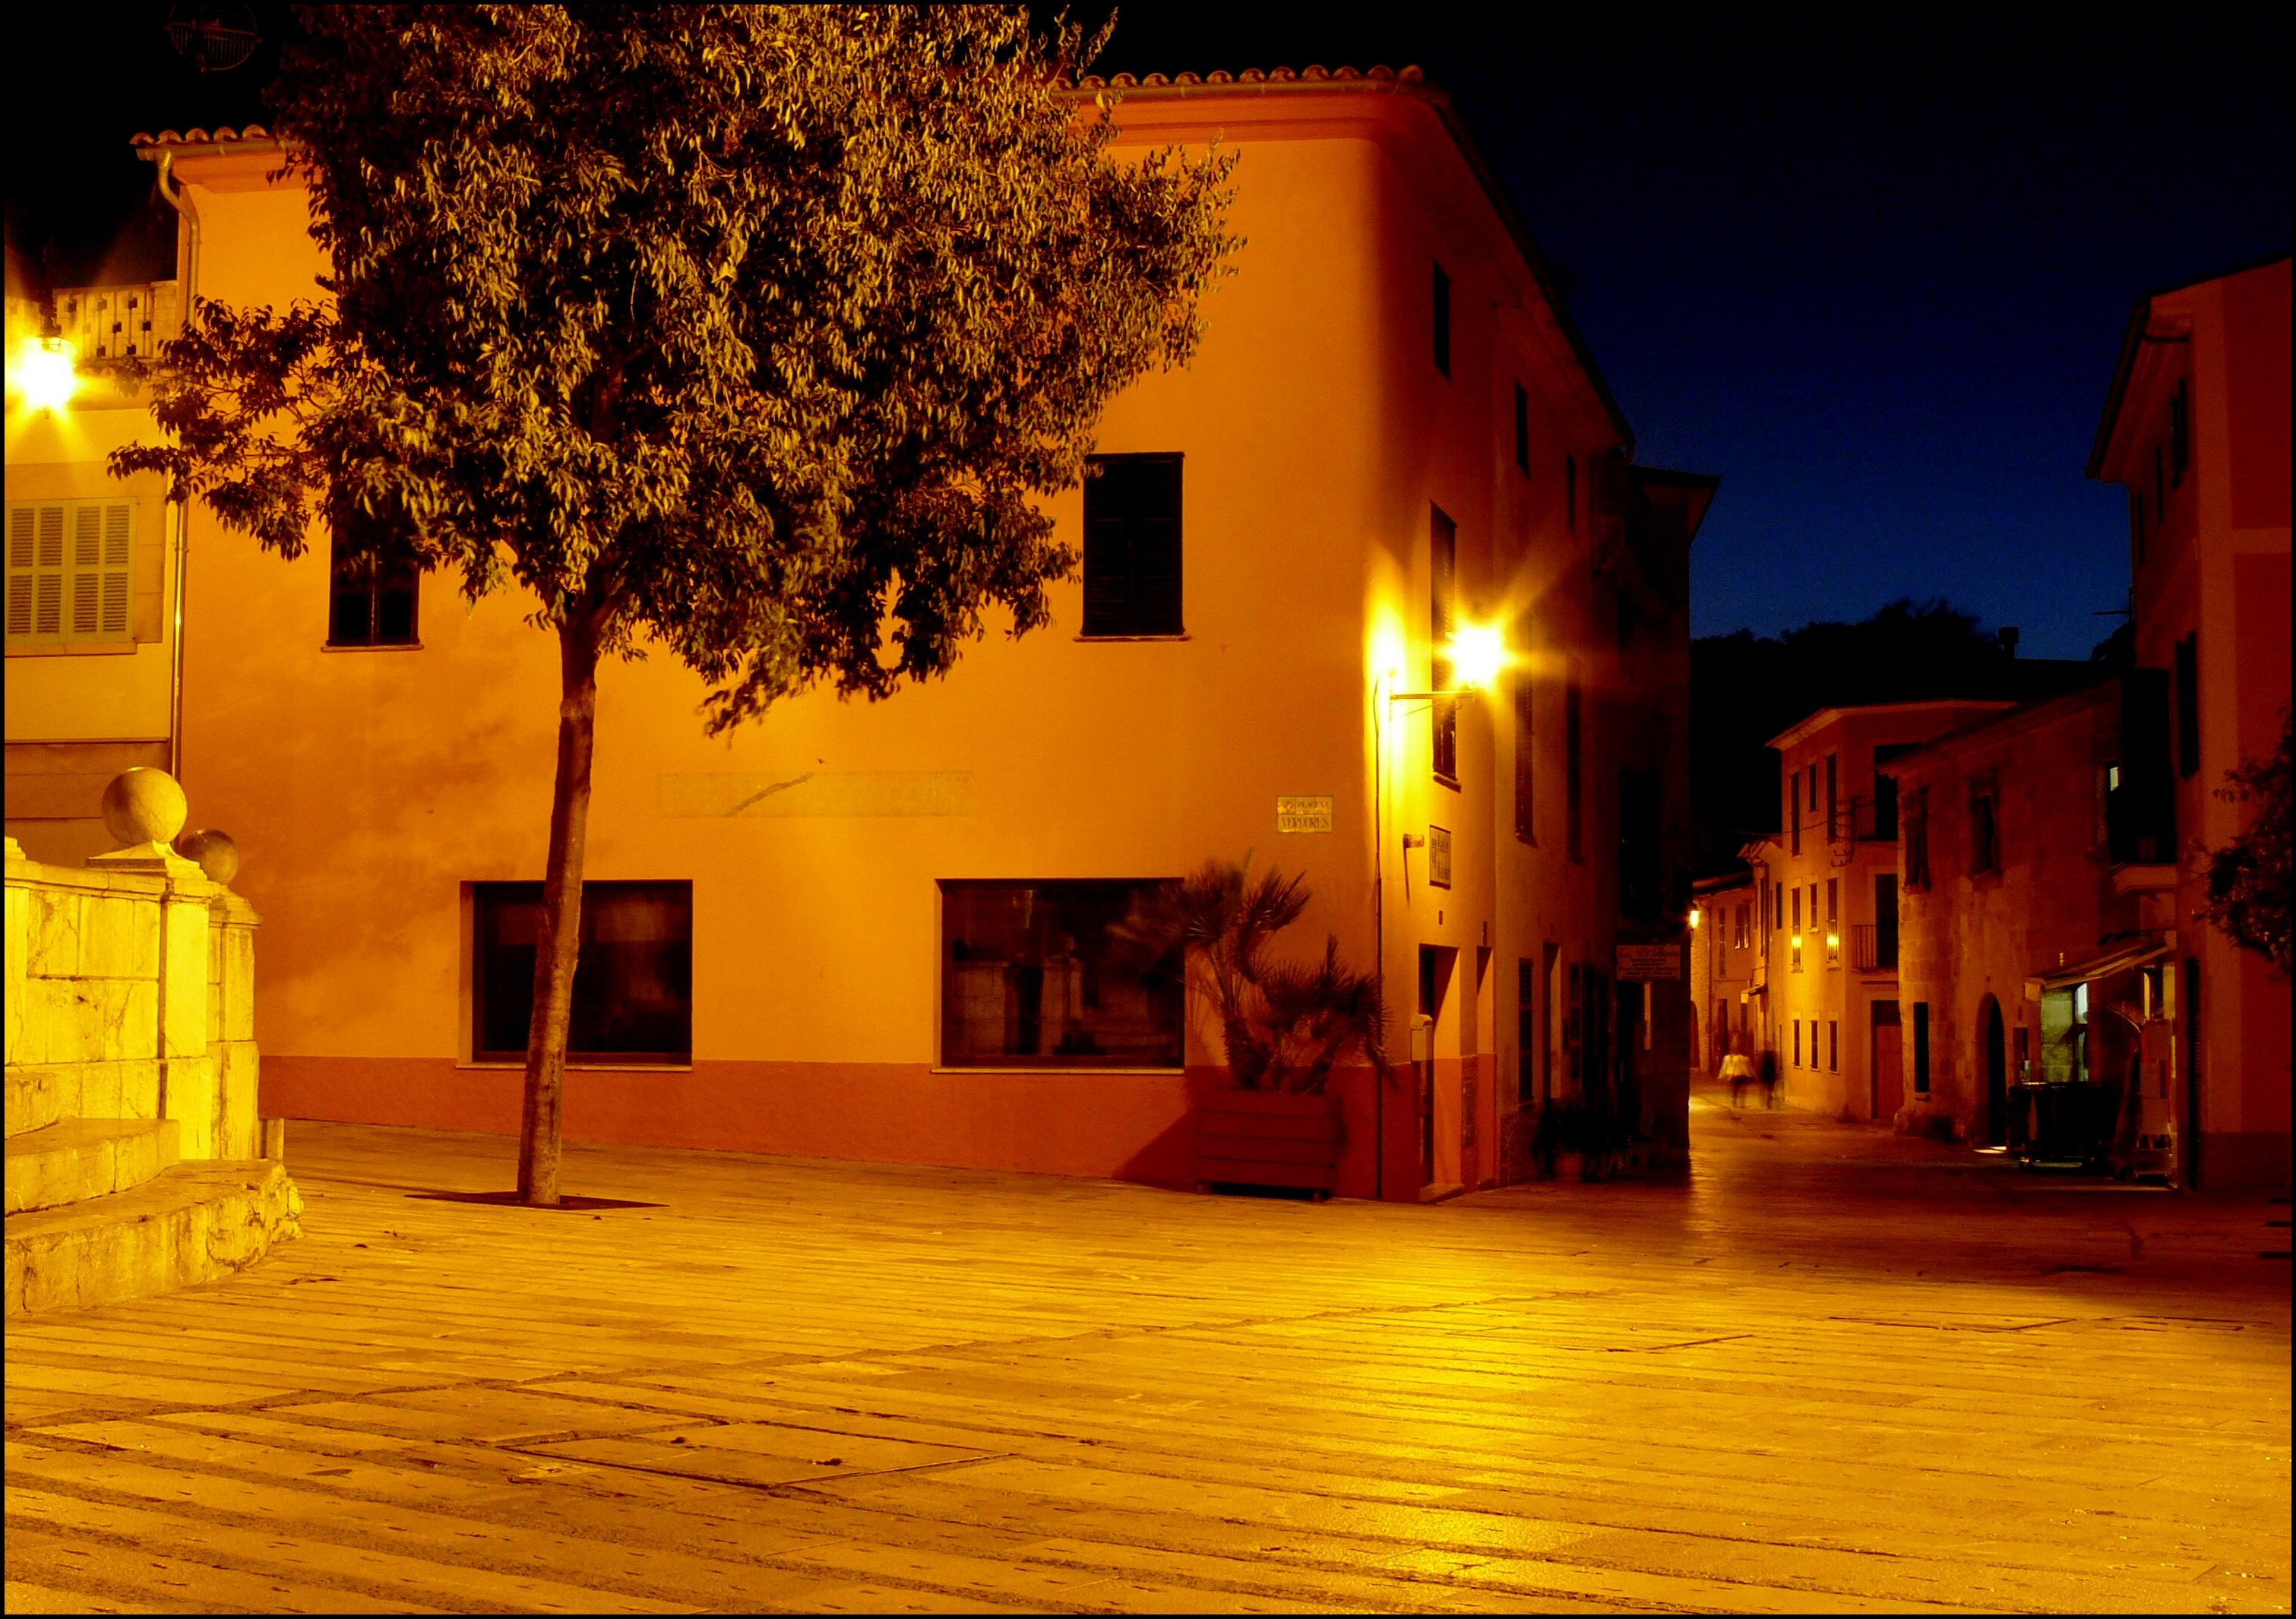
light, architecture, road, night, house, window, building, alley, atmosphere, home, summer, travel, village, evening, lantern, color, space, facade, yellow, lane, lighting, street lamp, old town, south, lights, spain, homes, lanterns, lamps, mallorca, mood, historically, abendstimmung, night photograph, tree lights, village square, lantern glow